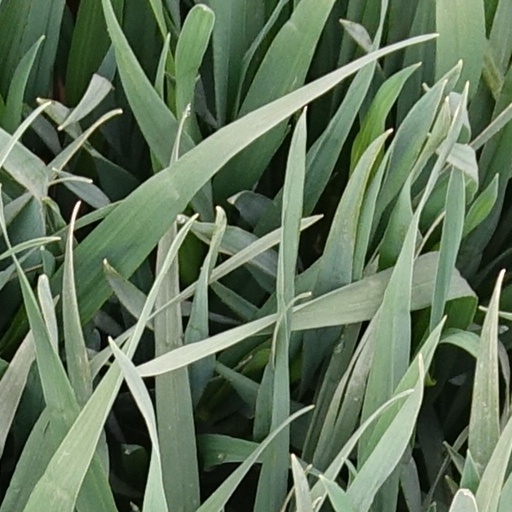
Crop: wheat